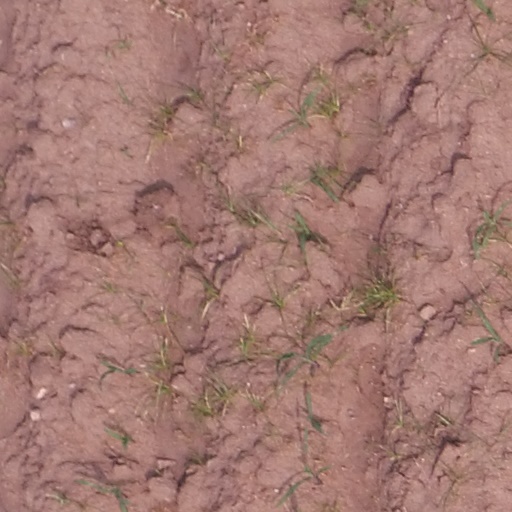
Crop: maize; corn